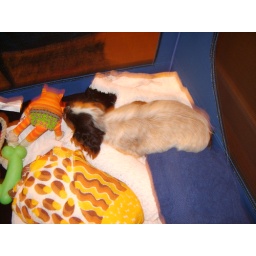
Daisy in her basket 8 weeks old just home